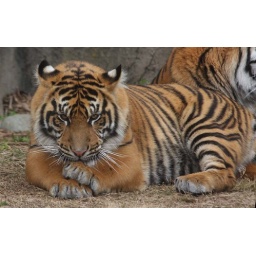
Sumatran tiger cub licking paw at San Franciso Zoo while mom is in close by